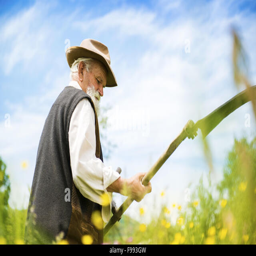
old farmer with beard using scythe to mow the grass traditionally